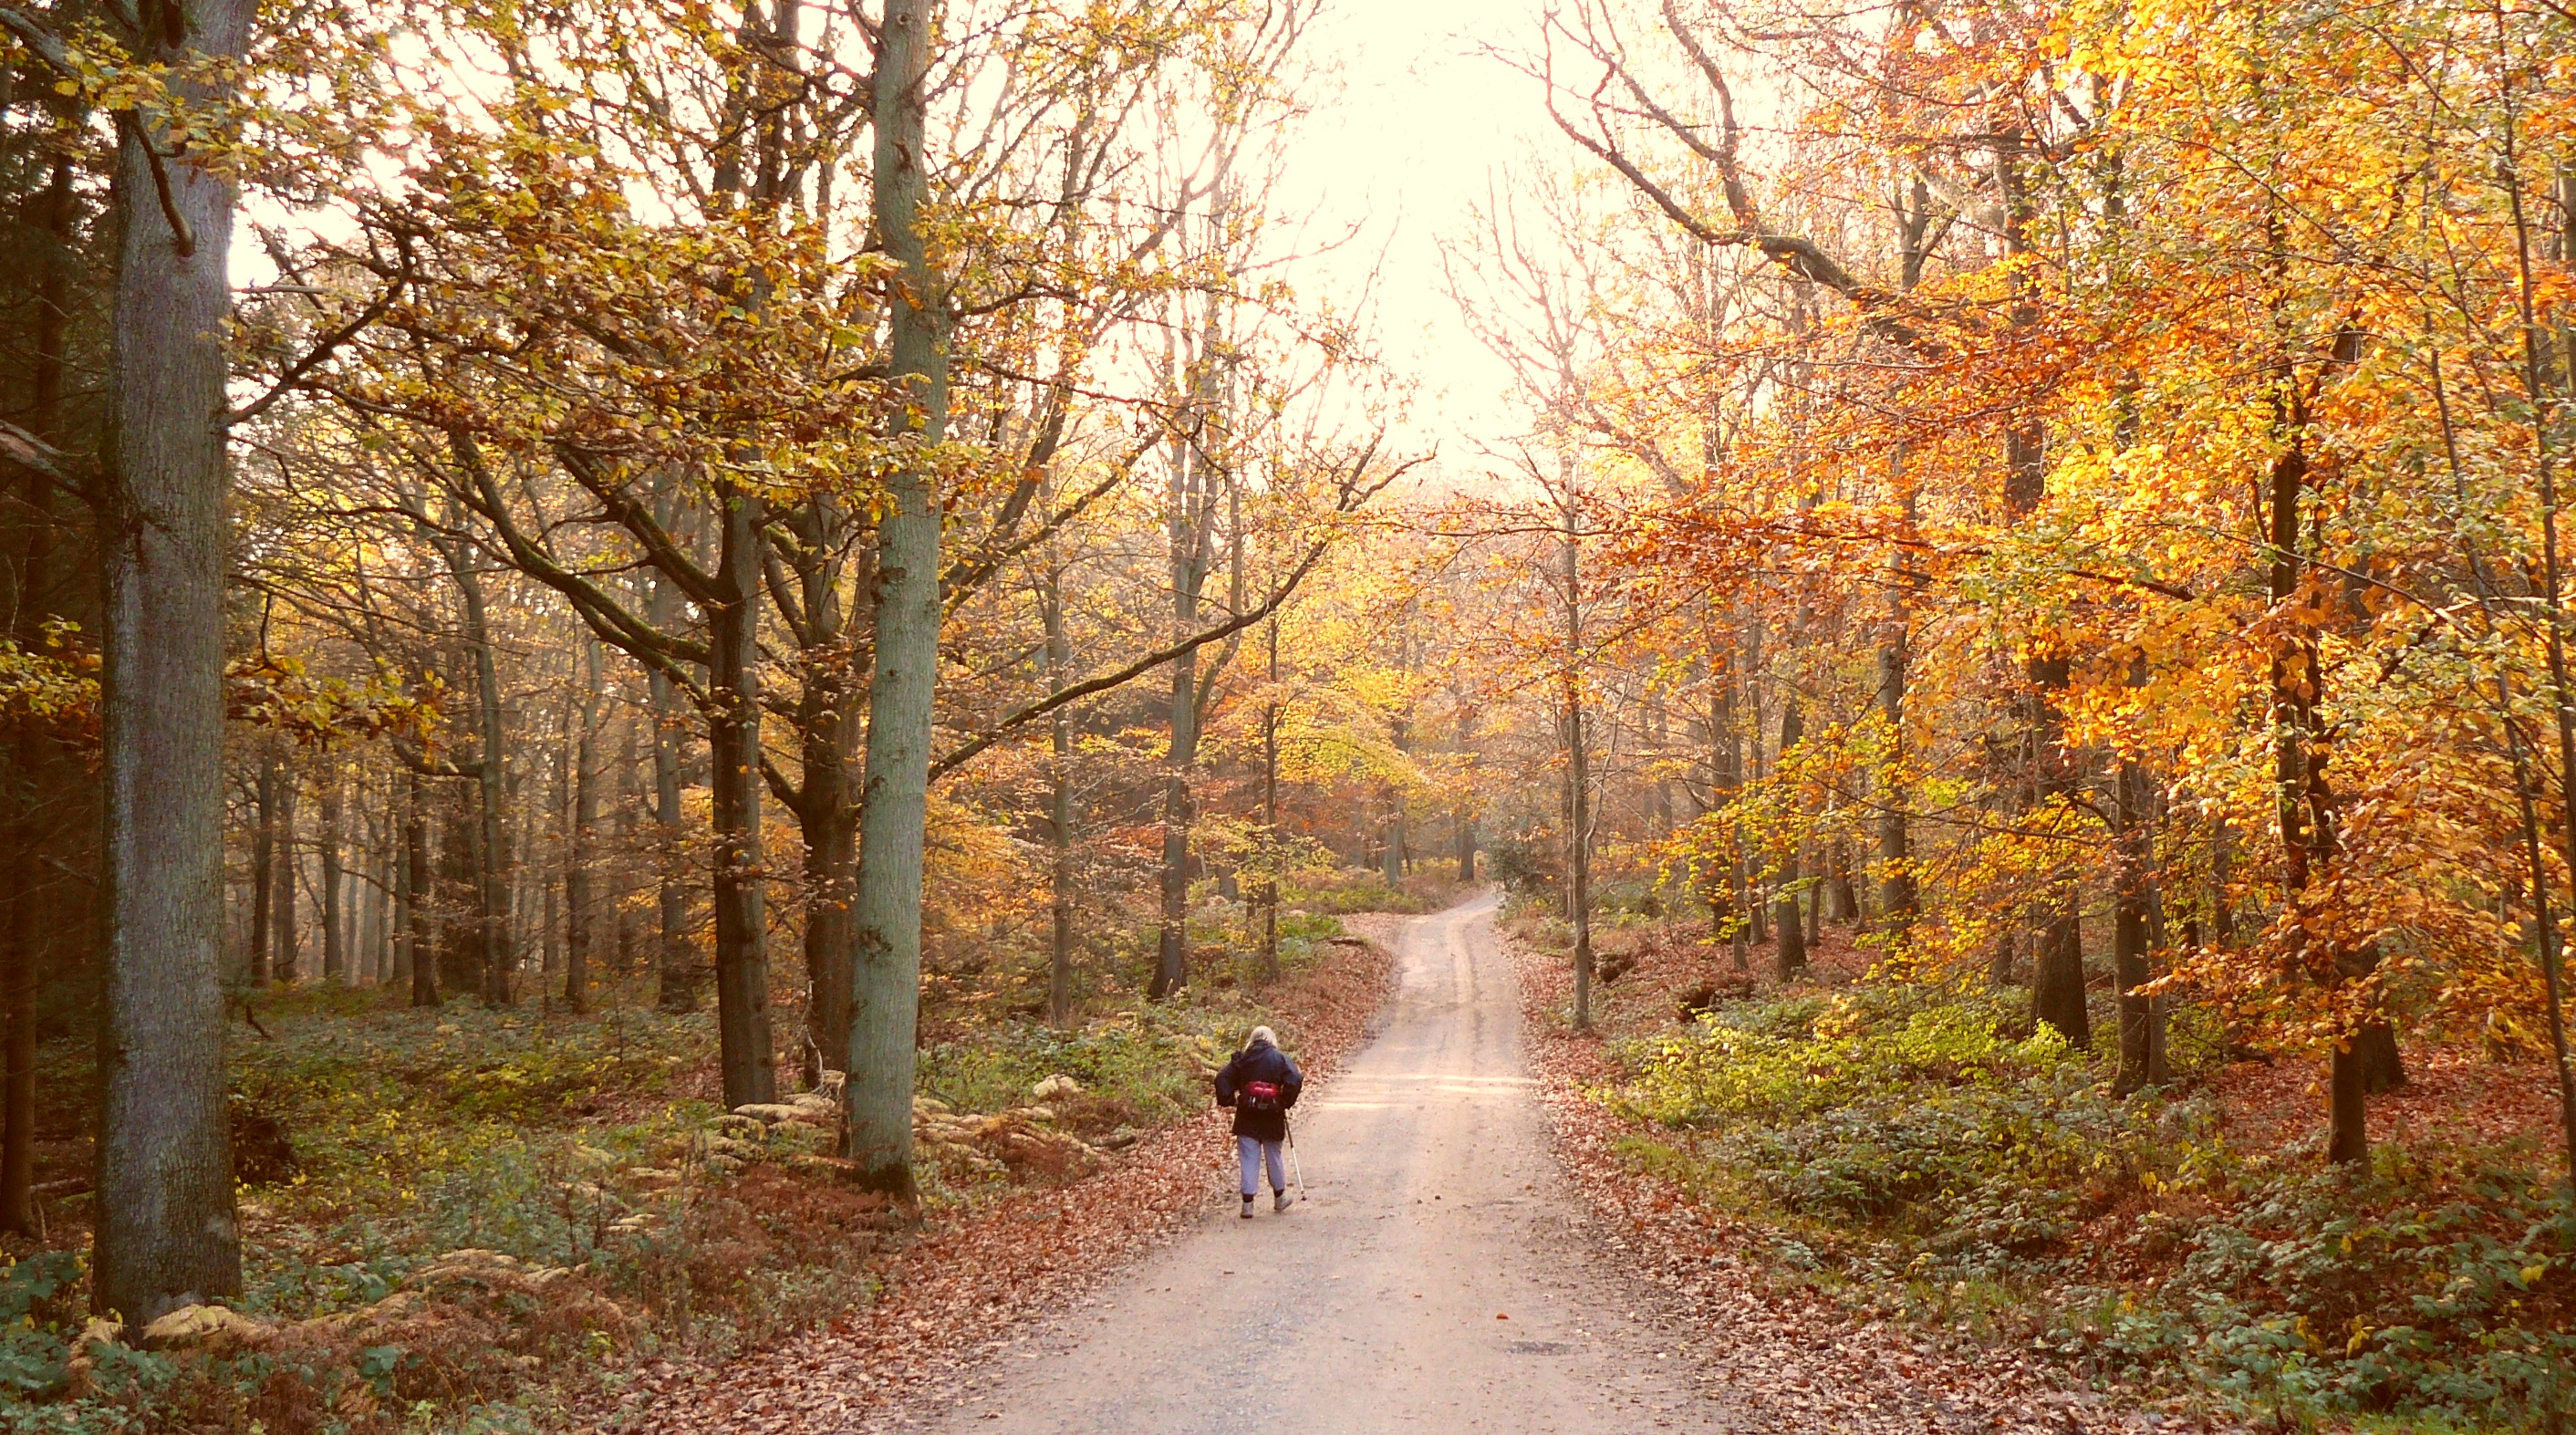
forest, autumn, natural landscape, People in nature, tree, nature, natural environment, woodland, deciduous, sunlight, leaf, trail, atmospheric phenomenon, biome, nature reserve, woody plant, morning, road, Northern hardwood forest, path, walking, branch, thoroughfare, landscape, temperate broadleaf and mixed forest, plant, sky, grove, dirt road, state park, old growth forest, lane, dog walking